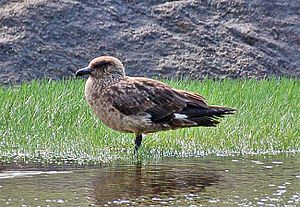
Storkjove / Storkjoven på Færøerne
Storkjove er en fugl i kjovefamilien. Den er kraftigt bygget, 50 til 58 cm lang og har en vingespændvidde fra 125 til 140 cm. Yngleområderne iigger på Island, i Norge, på Skotlands øer og på Færøerne, hvorfra navnet Skua stammer. Den lever som snylter på havfugle, og af havfugle dvs som rovfugl. Ligesom de andre kjover angriber den mennesker, der kommer for tæt på ynglekolonien. Vinteren tilbringer den på det åbne Atlanterhav. Storkjoven er den største af de fire kjovearter, der forekommer i Danmark,